Leonor Teles

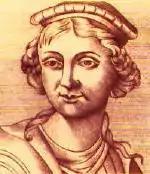

Leonor Teles (or Teles de Meneses) was queen consort of Portugal by marriage to King Ferdinand I, and regent of Portugal. She was one of the protagonists, along with her brothers and her daughter Beatrice, of the events that led to the succession crisis of 1383–1385, which culminated in the defeat of her son-in-law King John I of Castile and his armies in the Battle of Aljubarrota. Called "the Treacherous" ("a Aleivosa" in Portuguese) by her subjects, who execrated her on account of her adultery and treason to her native country, she was dubbed by historian Alexandre Herculano as "the Portuguese Lucrezia Borgia".